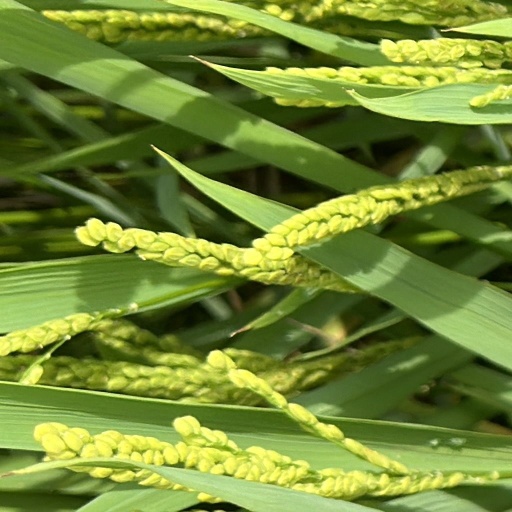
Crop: rice